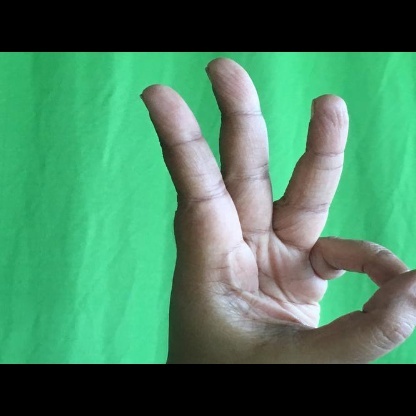
Mudra: Trishulam